Hull Gut

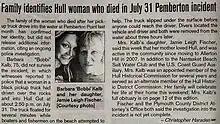

On July 31, 2022 Hull resident Barbara Lynn Kalb drove her brown pickup truck into the Gut and died several hours later after a dive team performed a large search and rescue effort. The event was widely covered by local news media and press with the investigation determining the death was accidental and there was no foul play.